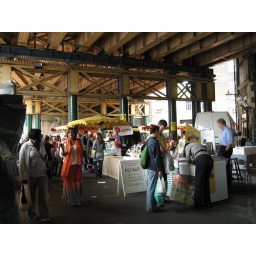
much of the market is under an old market's roof or an adjacent train bridge.